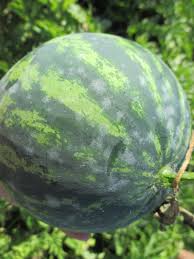
Label: Watermelon